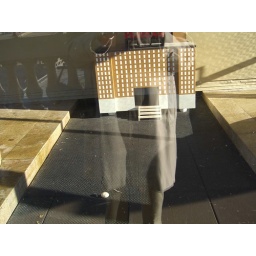
Duck Palace on the roof of the Peabody. Notice the duck egg on the floor in the foreground